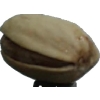
Label: pistachio